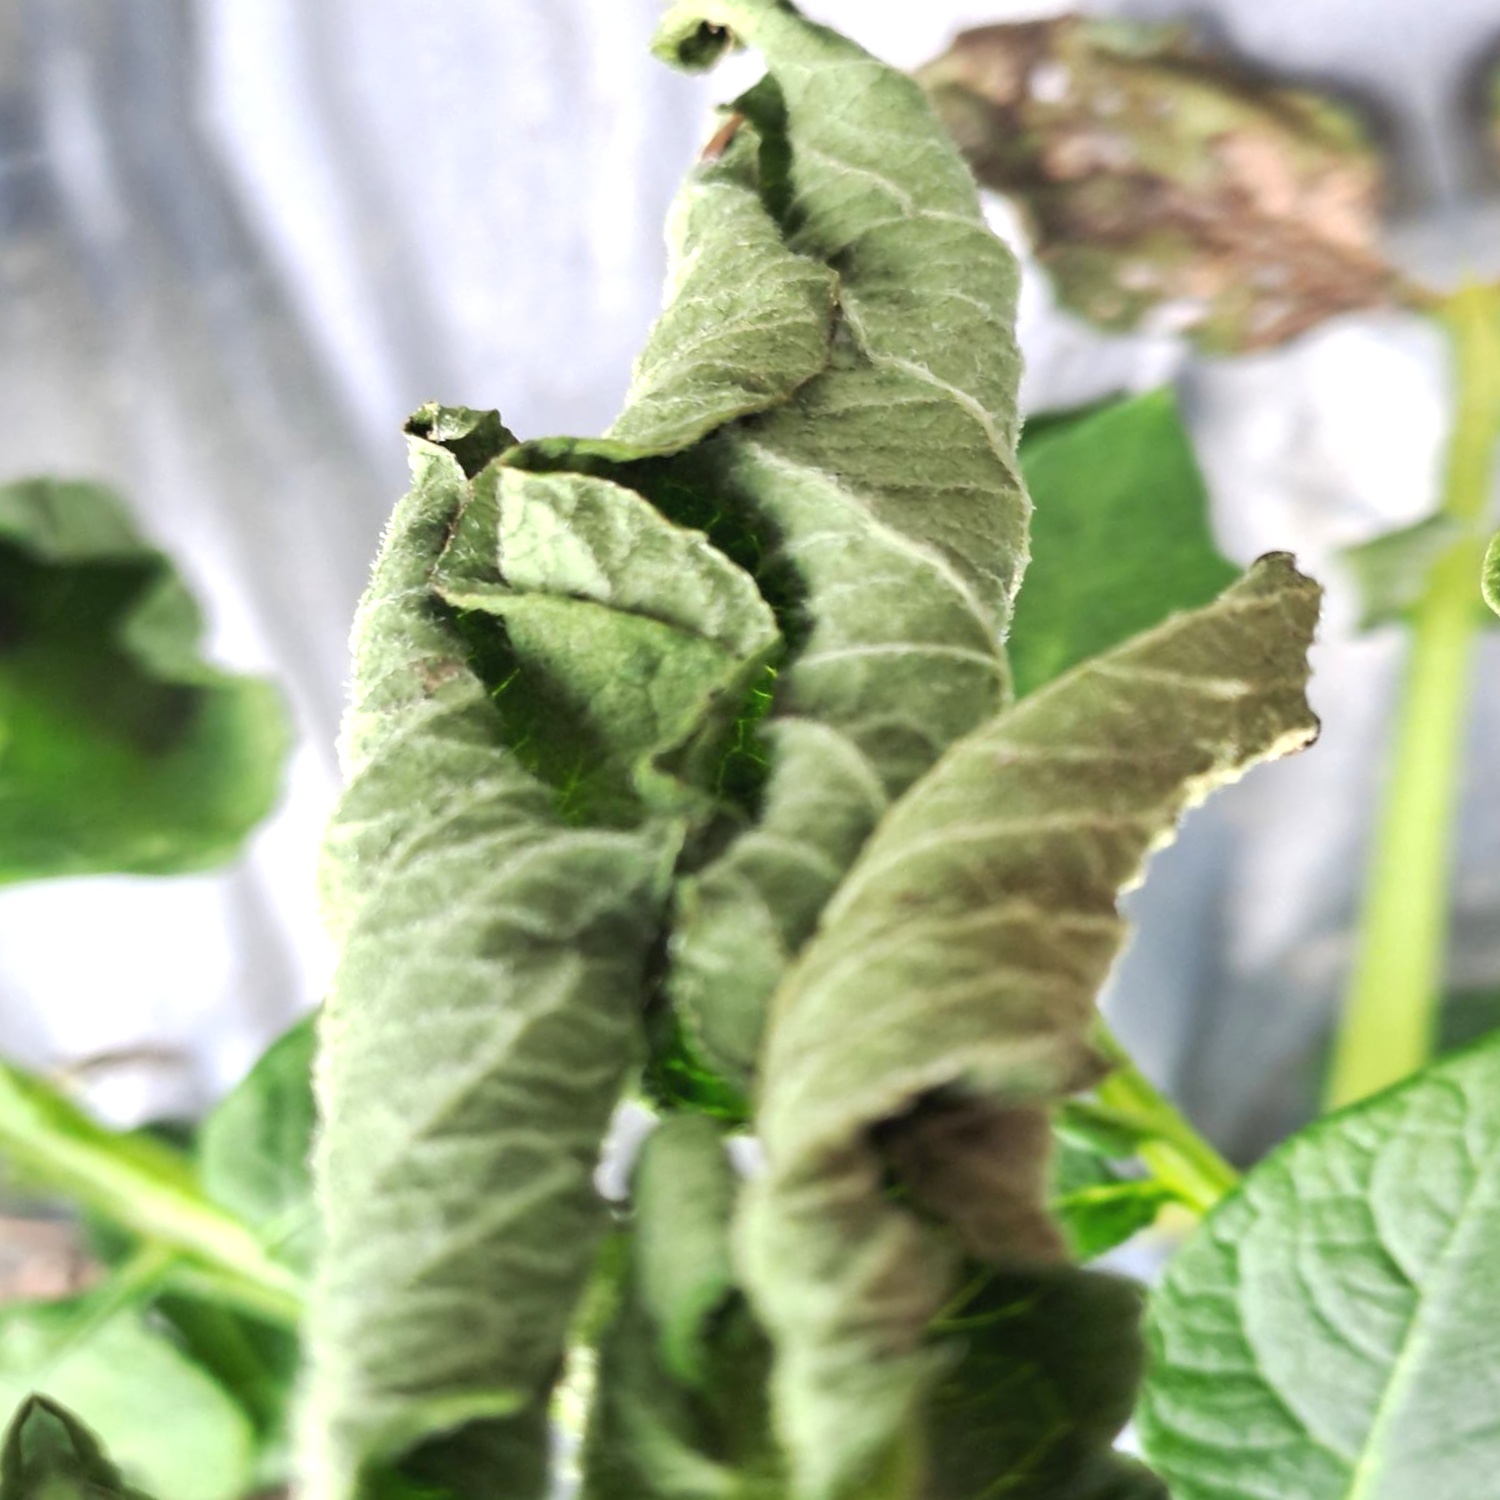
Etiqueta: Pudricion_Parda